Annette Badland

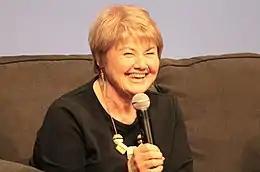
Annette Badland answering questions during a group panel at the Sasnak City "Outlander" convention on 17 November 2018.

In 2010 Badland featured in her fourth stint on BBC's "Doctors" in the series twelve episode "Love Thy Neighbour" and the pilot episode of Sky One's "Little Crackers", a series of autobiographical shorts written by and starring some of Britain's top comedians. The next year she featured in an episode of BBC's WWII drama "Land Girls", which focused on the lives of several women in Britain's Women's Land Army, a second episode of "Little Crackers" based upon Sheridan Smith's life experiences, and an episode of BBC Two's documentary series "The Faces of..." focusing on the career of Michael Caine. From 2011 to 2015 on "The Sparticle Mystery", Badland appeared in four episodes as DoomsDay Dora and eight episodes as HoloDora. 2012 saw her appear in several episodic series, including Channel 4's cult-hit "Skins", her fifth and final episode of BBC's "Doctors", and her fourth and final episode of BBC's "Casualty". Badland also appeared as Ursula, from 2012 to 2014, in the CBBC science fiction series, "Wizards vs Aliens".